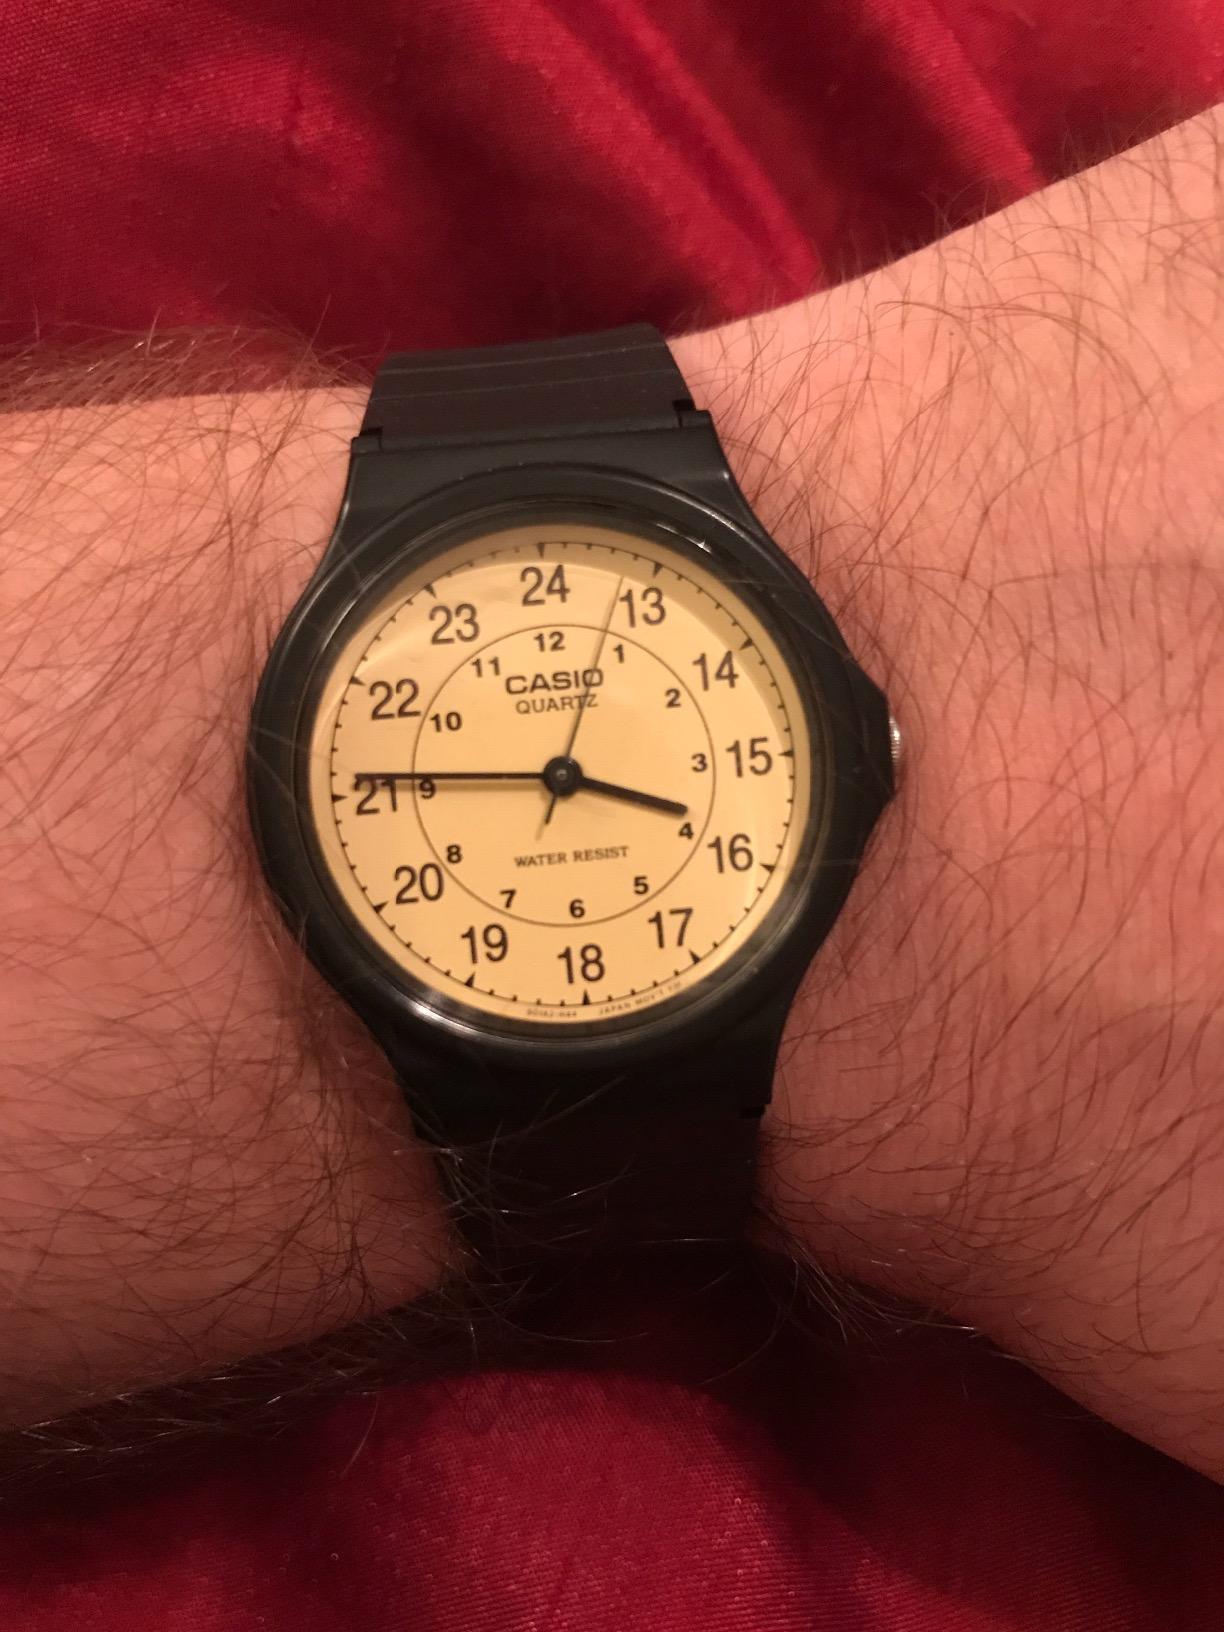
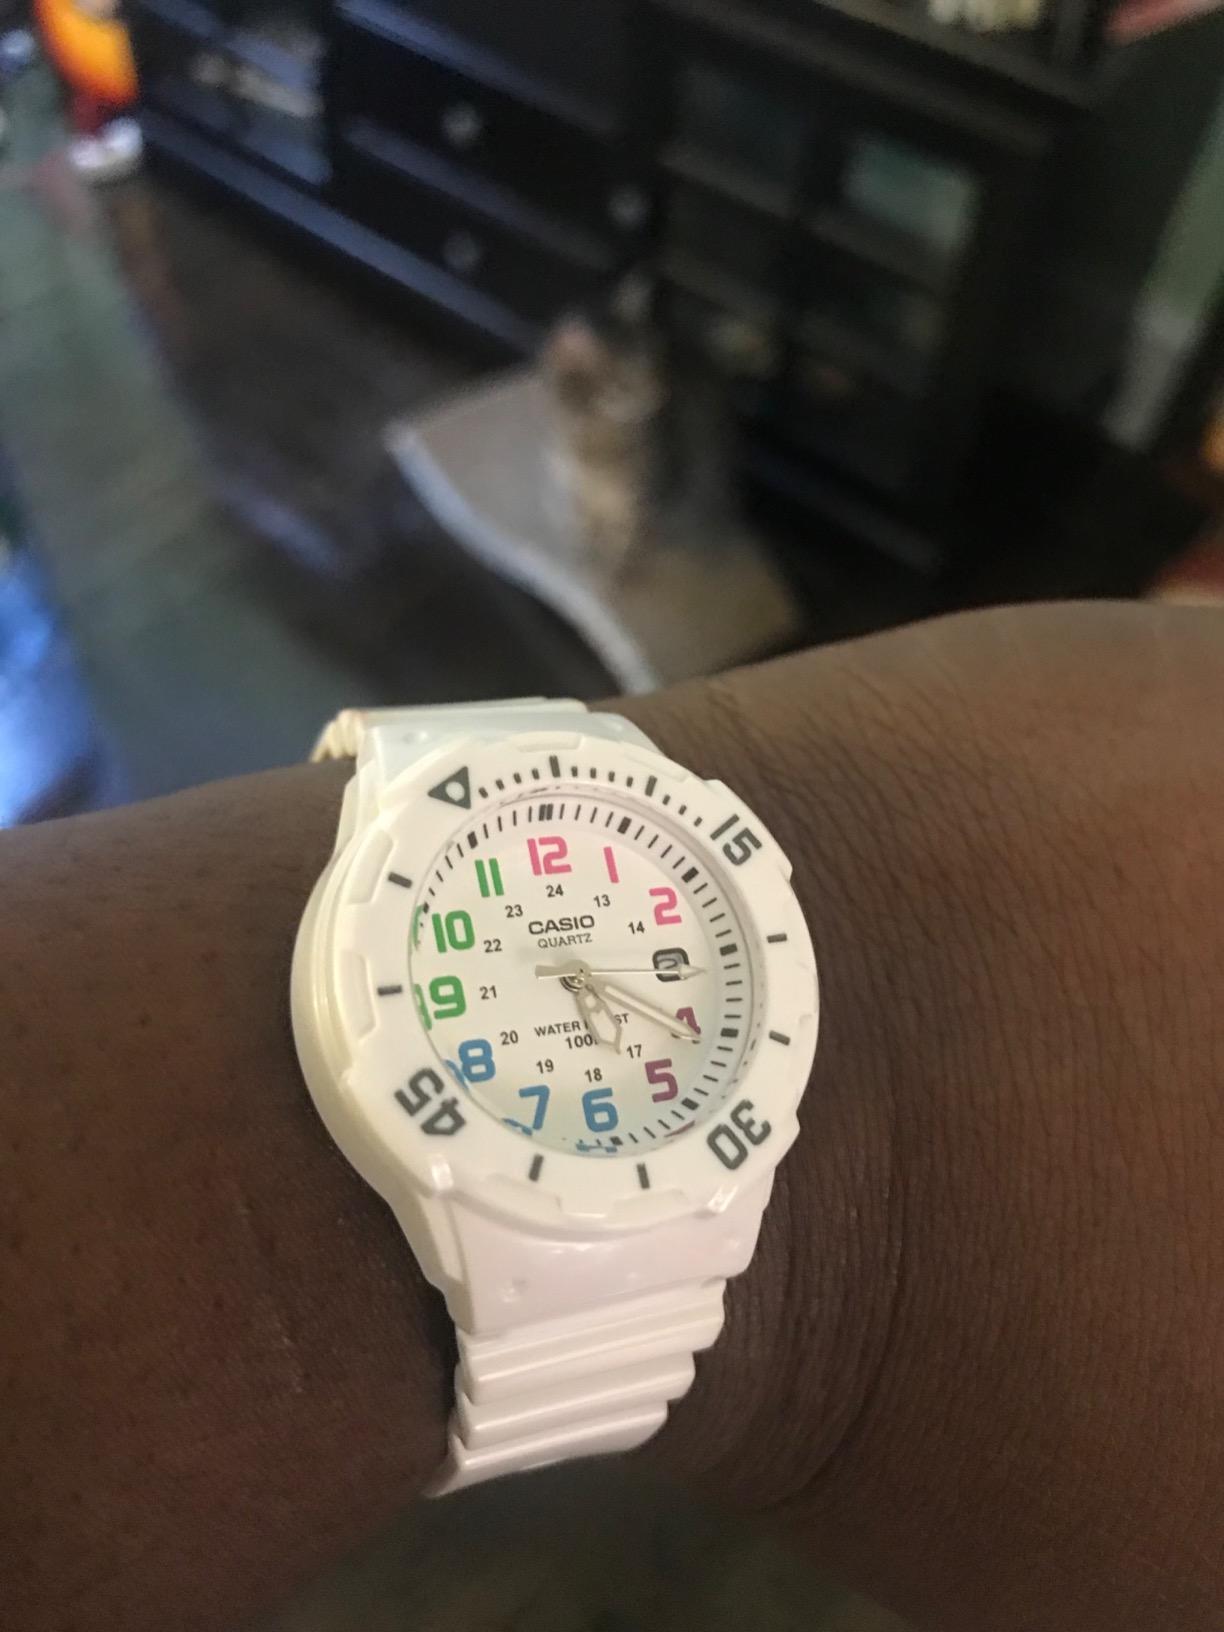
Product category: accessories_watch
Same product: no